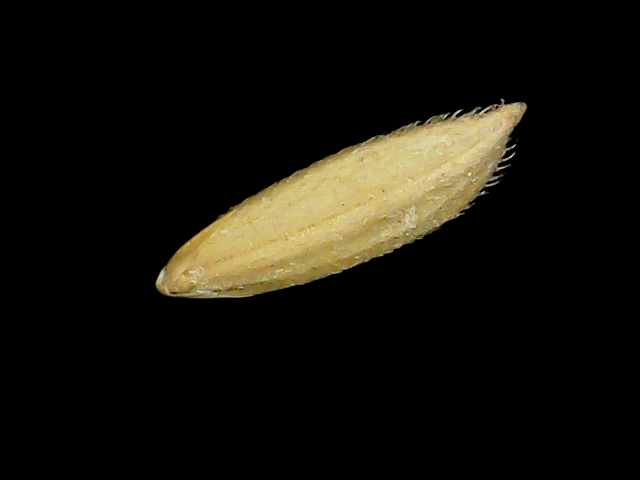
Rice variety: Binadhan17